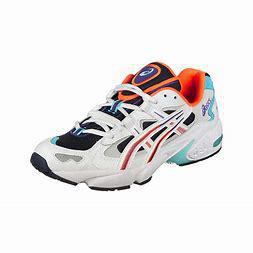
Brand: Asics
Model: Gel Kayano 5 OG